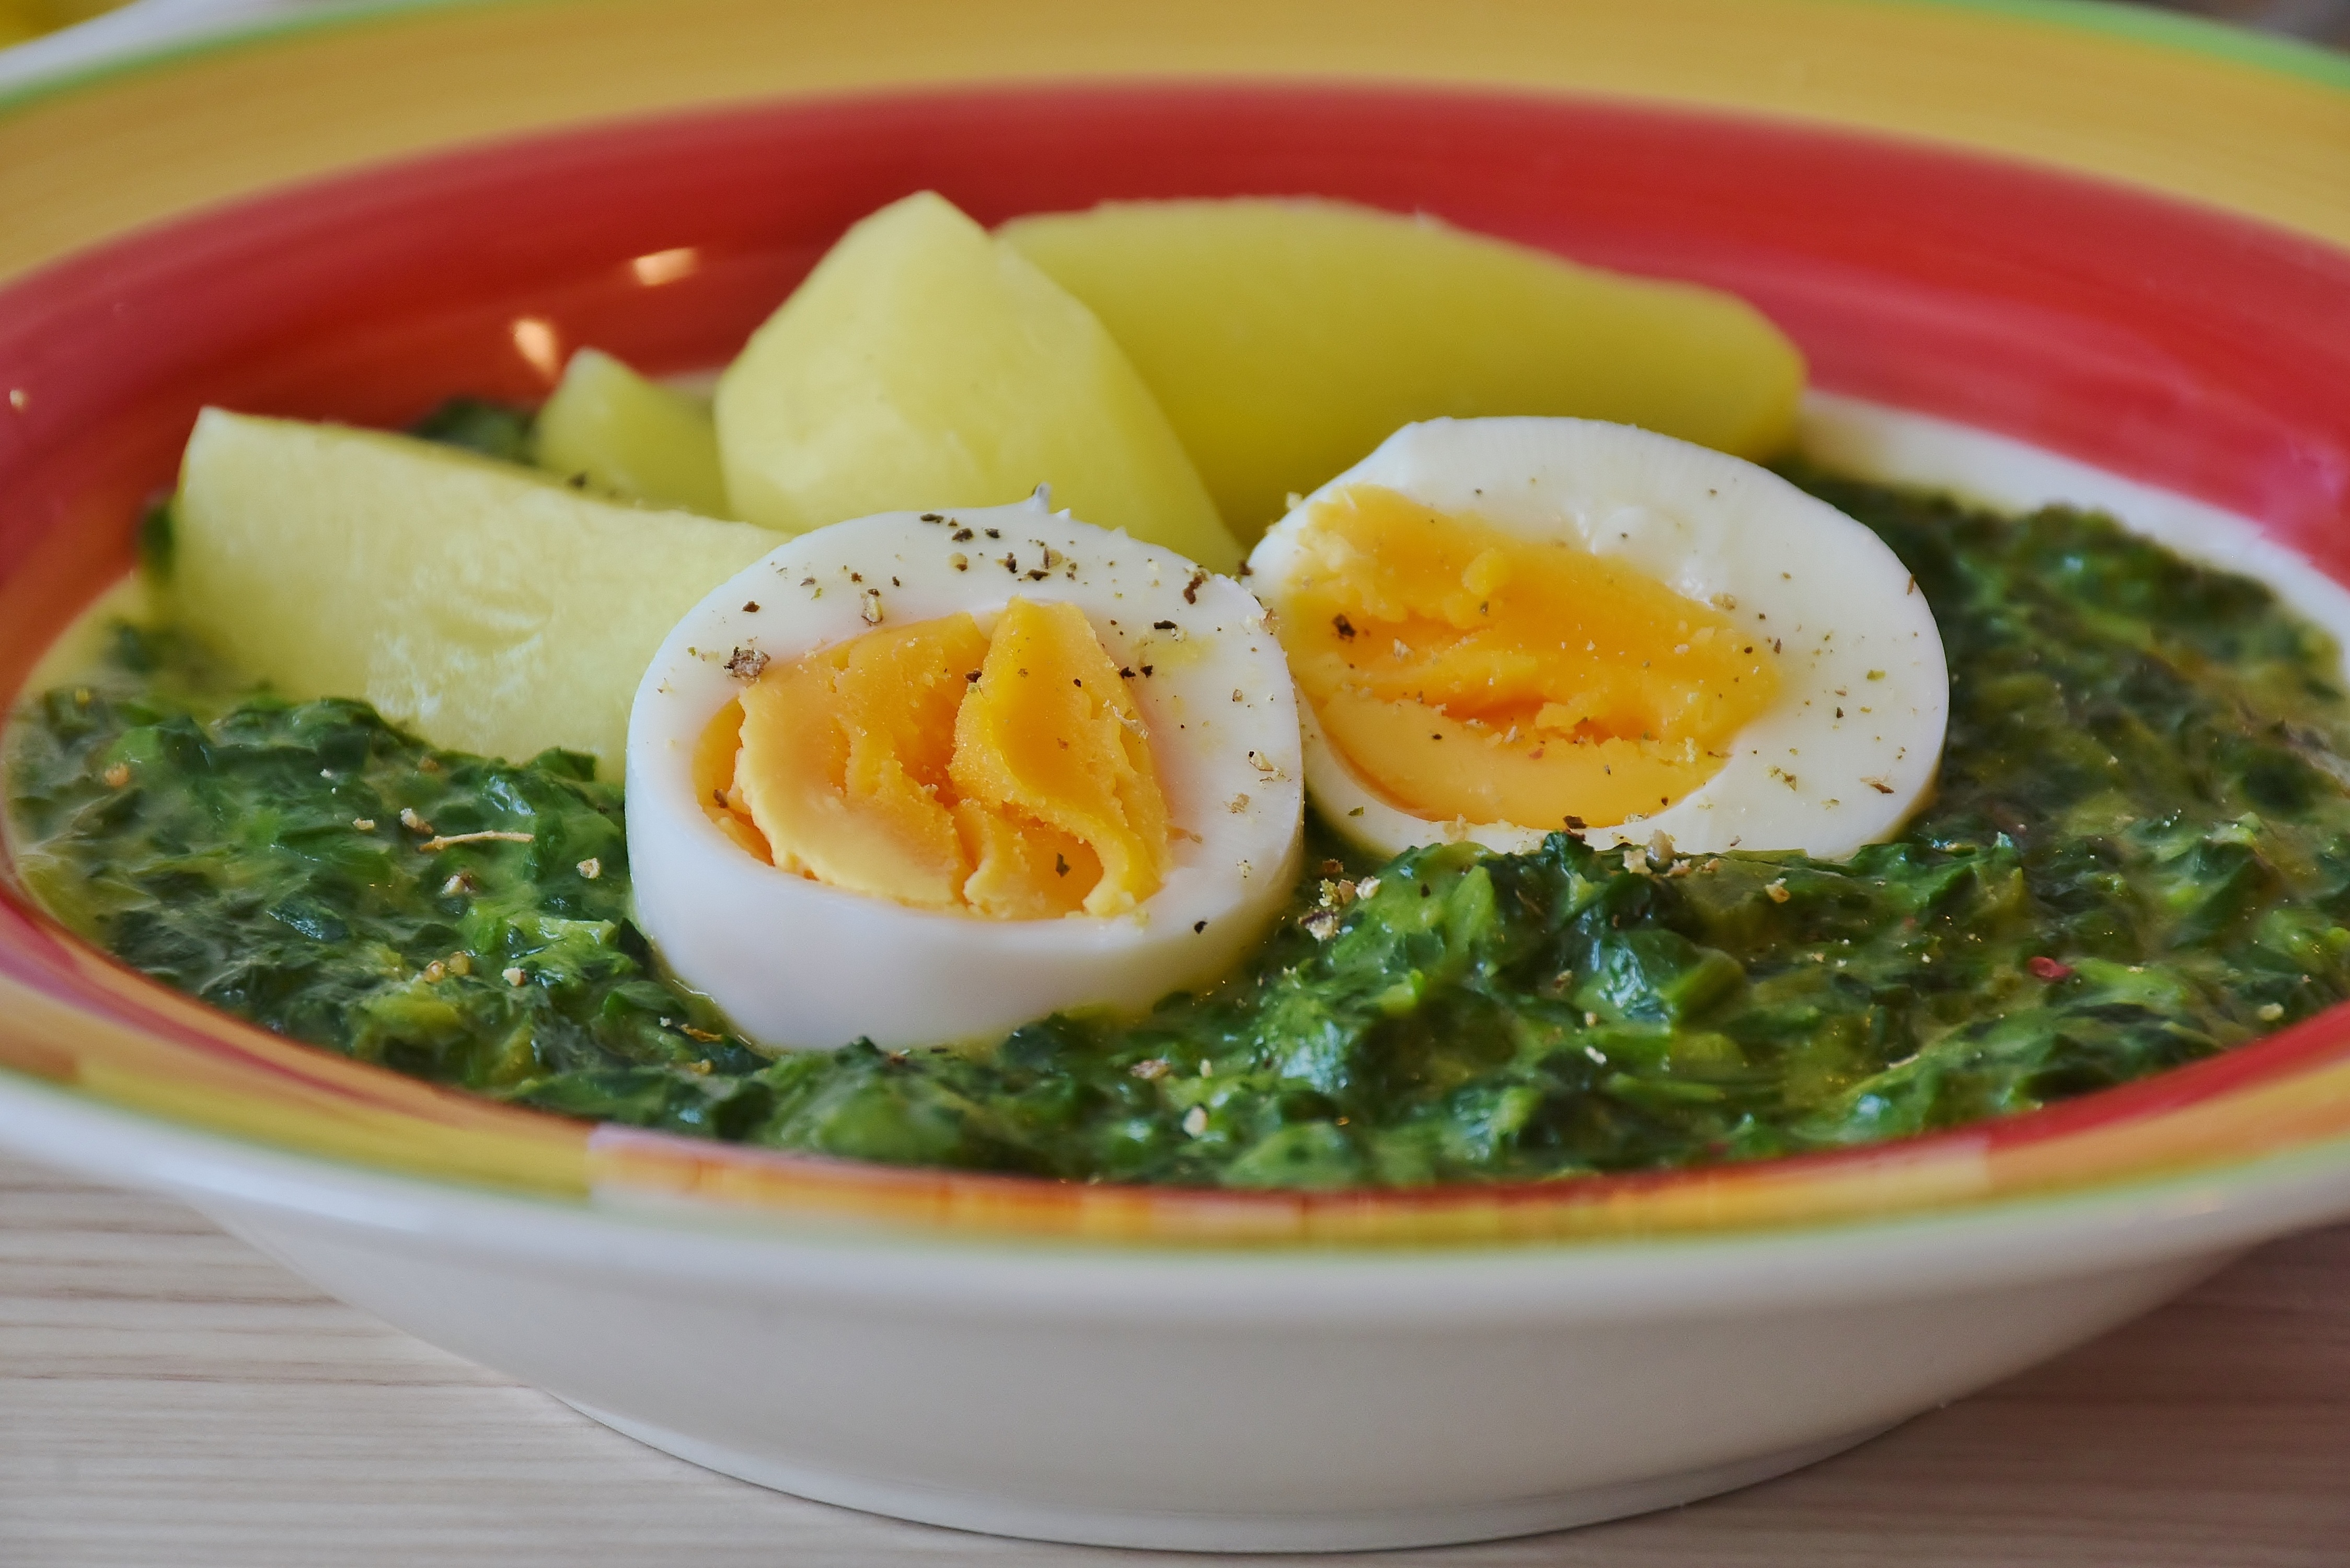
dish, meal, food, green, produce, vegetable, kitchen, breakfast, eat, cuisine, soup, potato, egg, cook, vegetarian, spinach, vegetarian food, prepare, protein, leaf vegetable